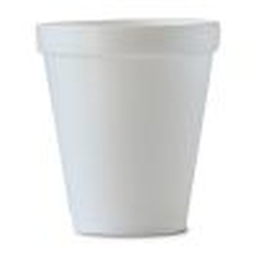
Label: paper